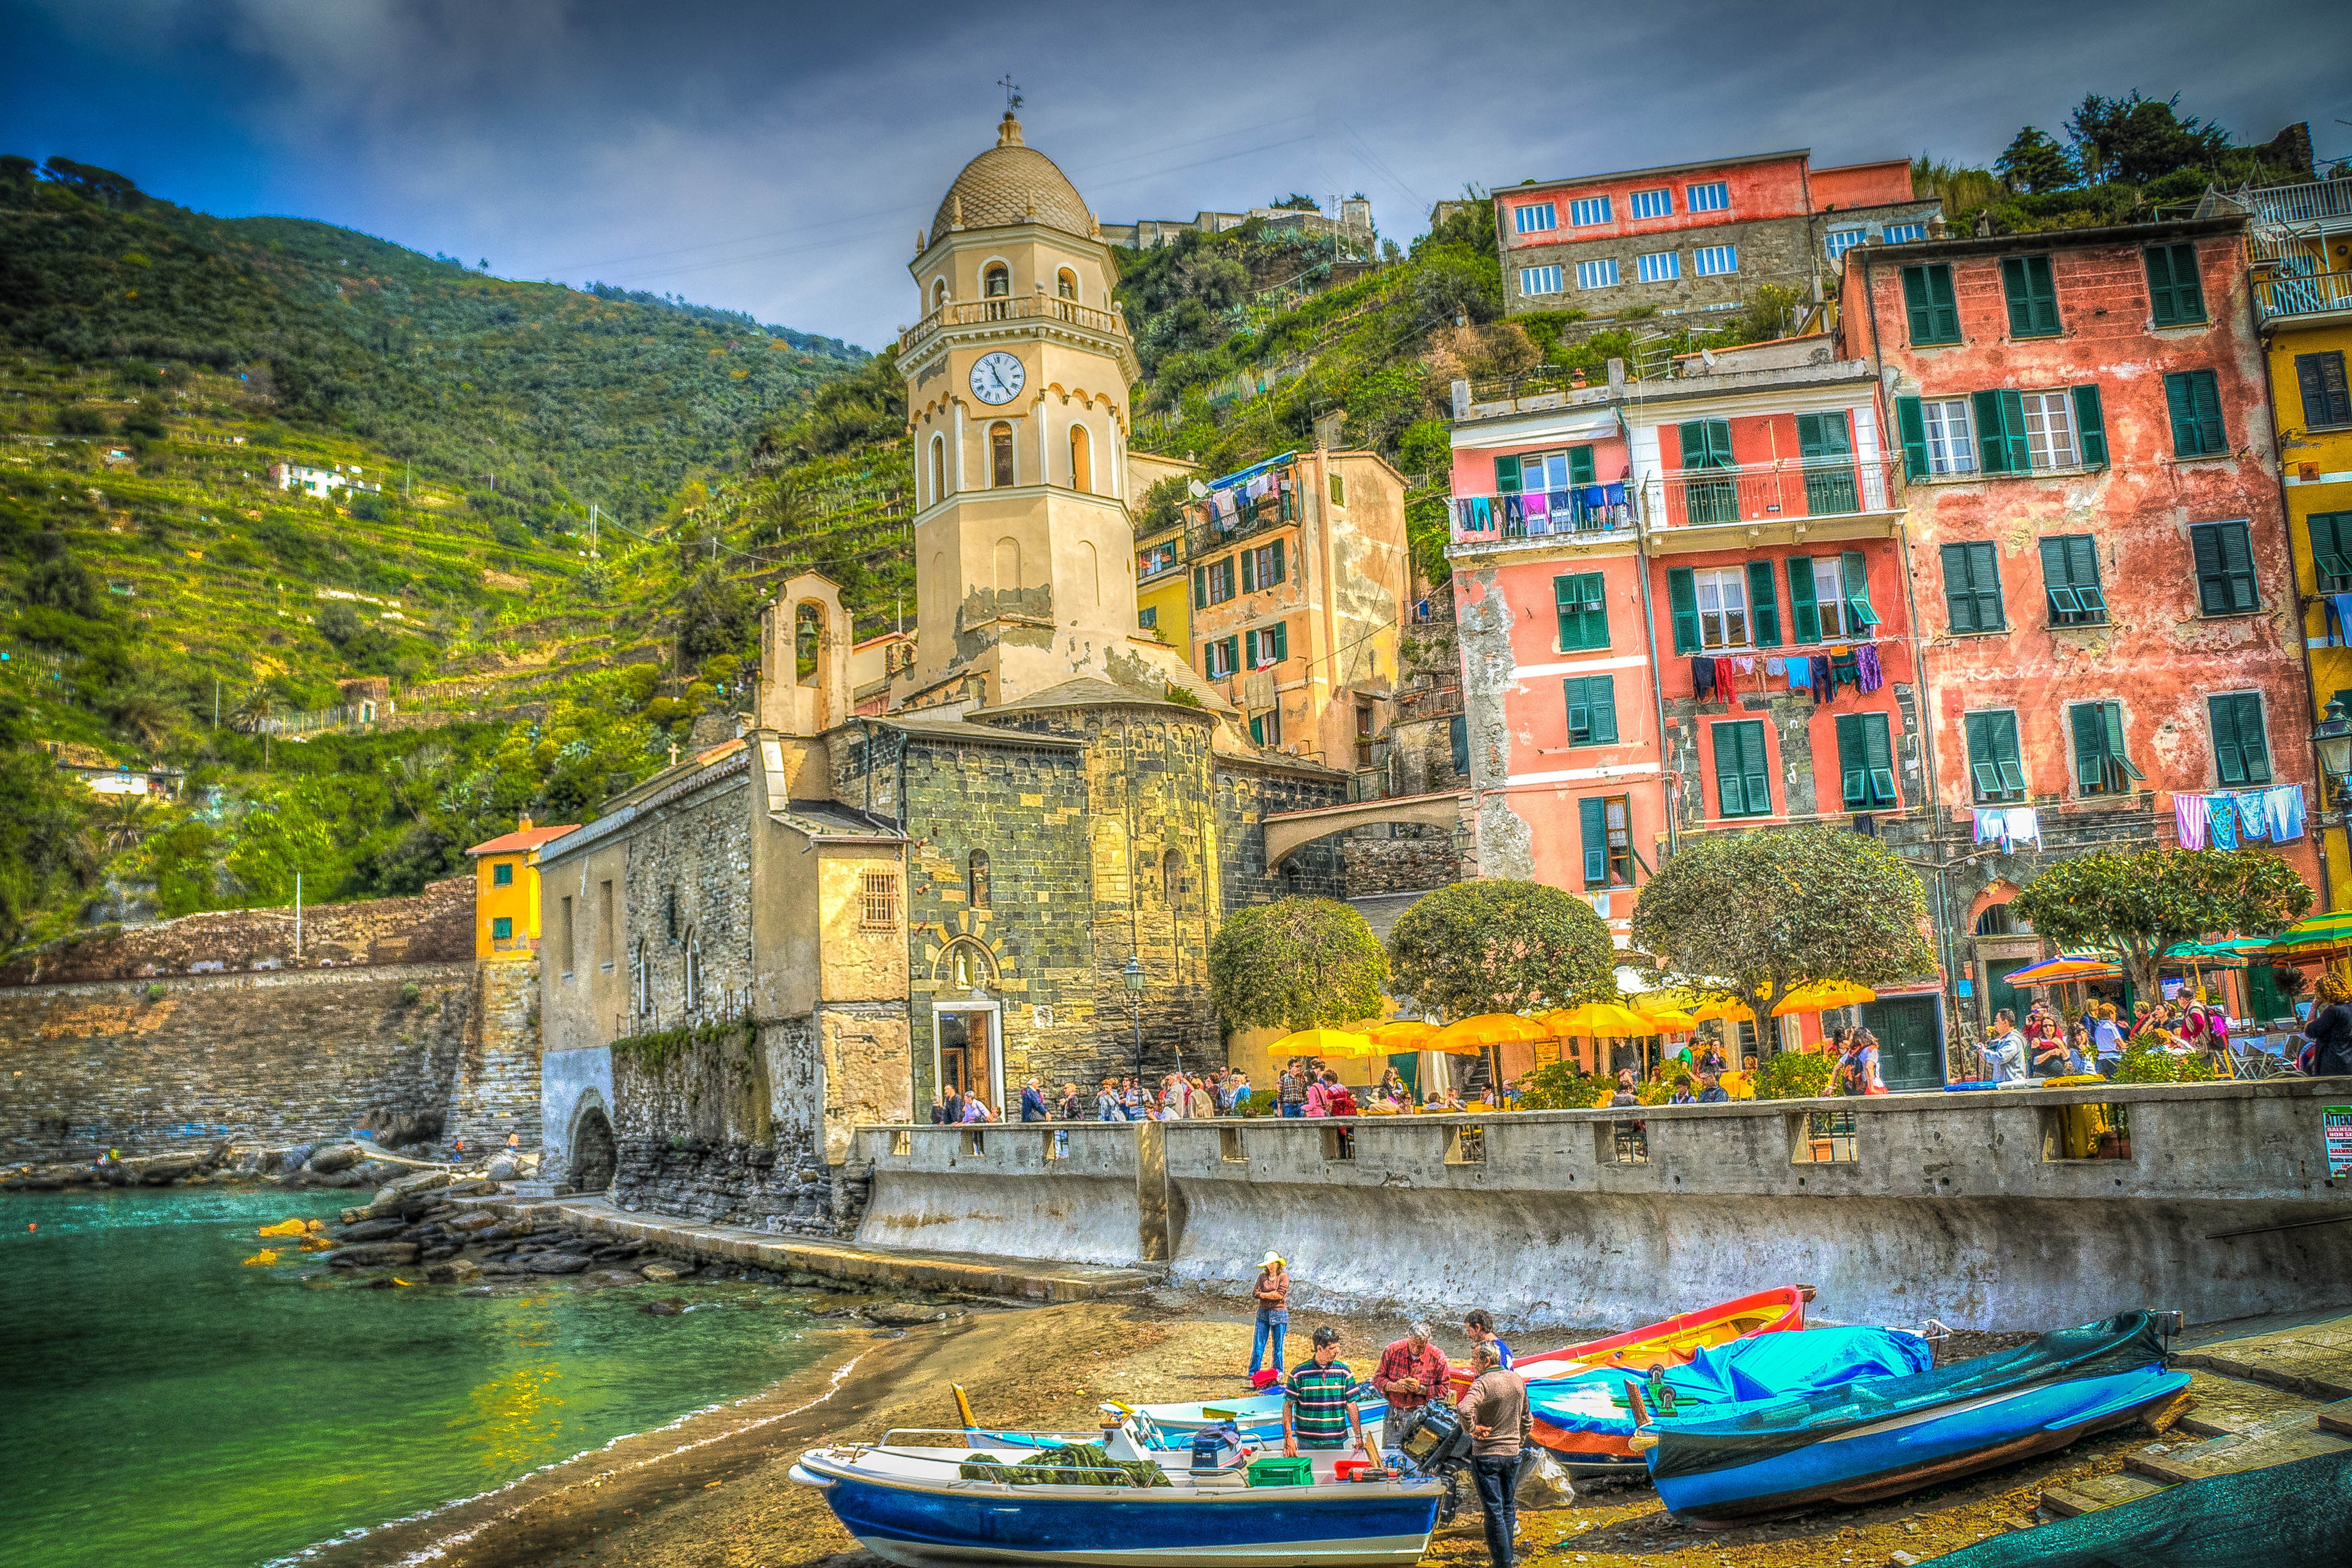
beach, coast, water, nature, ocean, architecture, structure, sky, boat, town, view, river, canal, cityscape, summer, vacation, coastline, shoreline, cliff, seaside, spring, vehicle, scenic, holiday, romantic, italy, blue, tourism, trip, waterway, body of water, rocks, relaxation, buildings, boats, umbrellas, wallpaper, beautiful, cinque terre, amalfi, amalfi coast, geographical feature